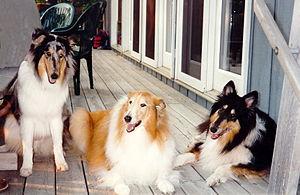
Le lévrier est un chien longiligne, aux longues pattes fines, au corps souple et léger, très musclé, tendineux, bâti pour la course. Actuellement, il existe 13 races classées dans le groupe 10 et 5 races réparties dans le groupe 5 de la nomenclature officielle établie par la Fédération cynologique internationale.